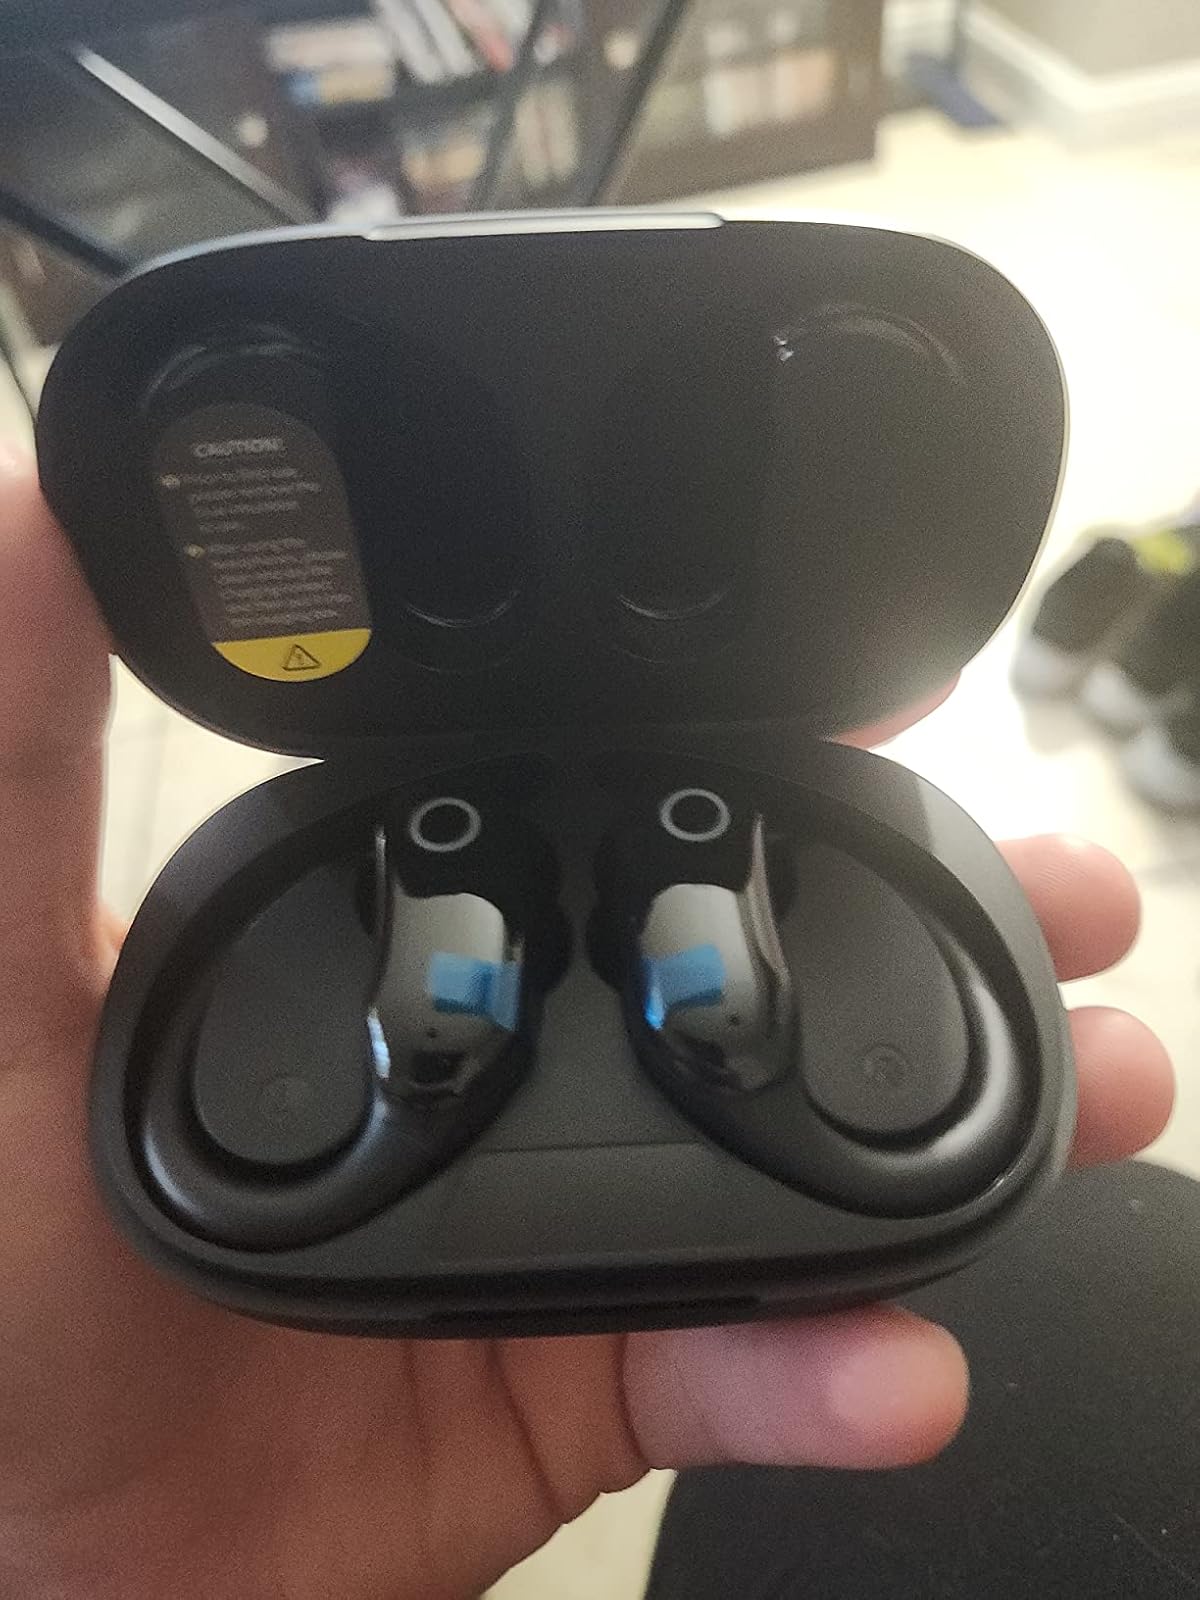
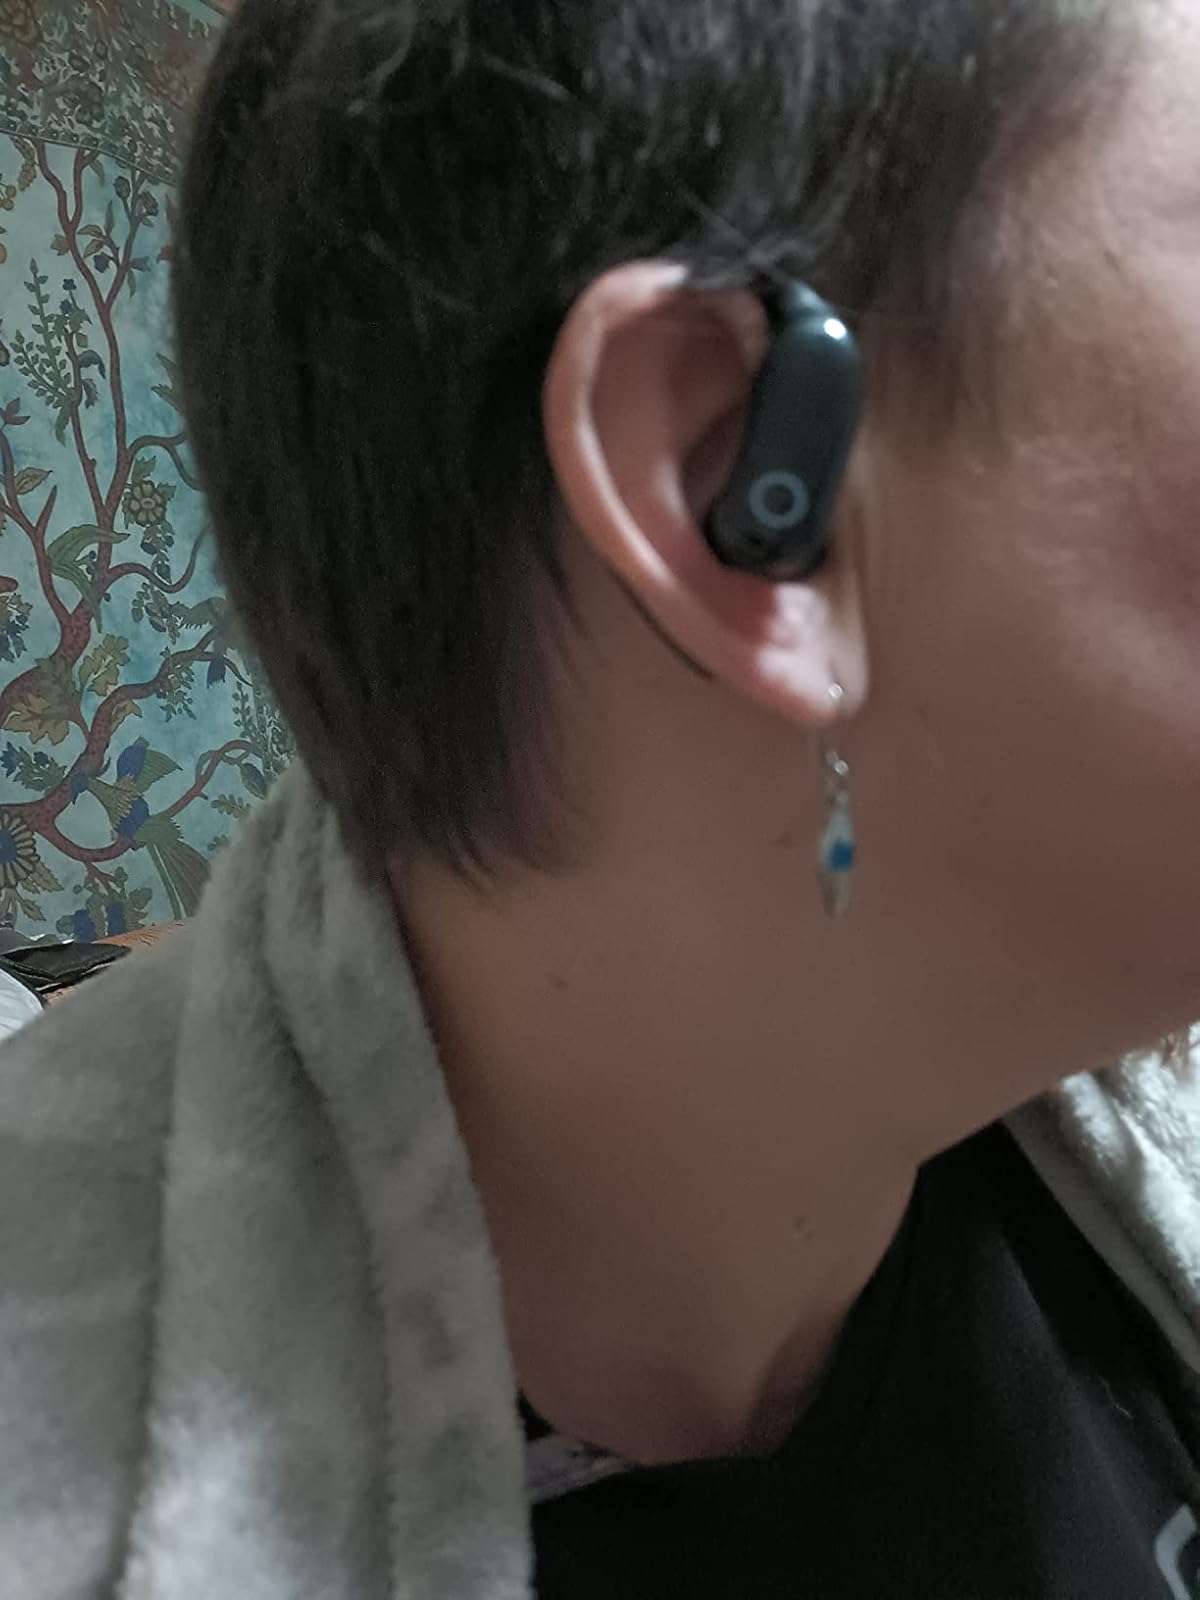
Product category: earbuds
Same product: yes